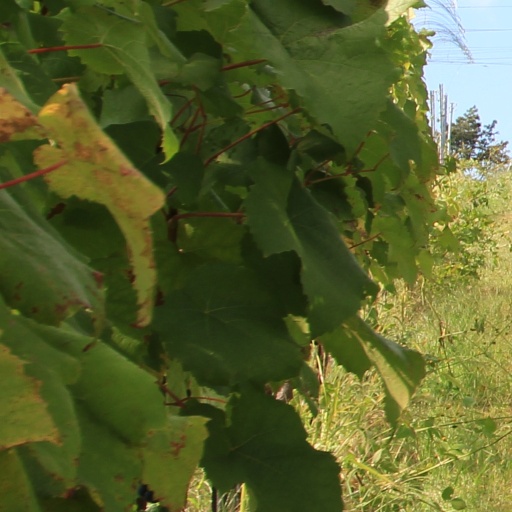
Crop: grape